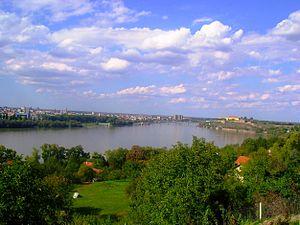
Sremska Kamenica est une ville de Serbie située dans la province autonome de Voïvodine. Elle fait partie de la municipalité urbaine de Petrovaradin, sur le territoire de la Ville de Novi Sad et dans le district de Bačka méridionale. Au recensement de 2011, elle comptait 12 273 habitants.